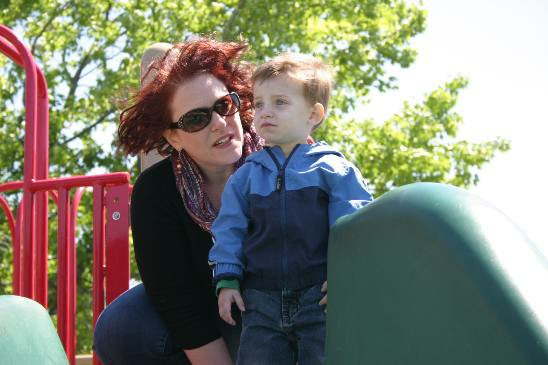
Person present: Yes